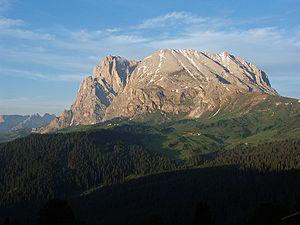
Les Dolomites constituent un massif montagneux des Préalpes orientales méridionales qui s'élève en Italie, à part environ égale entre le Trentin-Haut-Adige et la Vénétie. Il culmine à 3 343 mètres d'altitude à la Marmolada. Massif à géomorphologie bigarrée, il est caractérisé par une abondance de dolomie, roche sédimentaire carbonatée.
Das hohe Lied, WAB 74, est une œuvre chorale pour double chœur d'hommes et trois solistes, composée par Anton Bruckner en 1876 sur un texte de Heinrich von der Mattig.
Le Sassopiatto en italien ou Plattkofel en allemand est un sommet des Alpes, à 2 969 m, dans les Dolomites, et en particulier dans le chaînon du Sassolungo, en Italie.